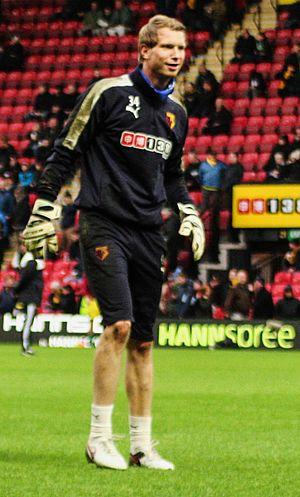
Giedrius Arlauskis, né le 1ᵉʳ décembre 1987 à Telšiai en Lituanie, est un footballeur international lituanien au poste de gardien de but pour le club du Al-Shabab Riyad.